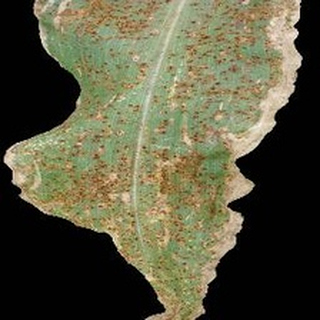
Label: corn_common_rust